Nishina Morinobu

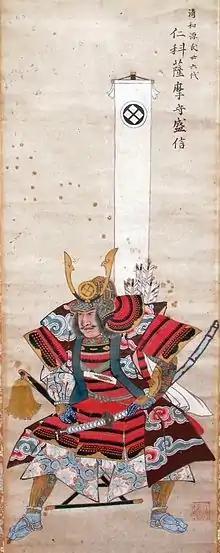
Nishina Morinobu

When the invasion of the Takeda territory by the Oda-Tokugawa alliance began in late 1581, Morinobu took on the responsibility of defending Takato Castle (高遠城) in southern Shinano, along with one of his allies, Oyamada Masayuki. As he fortified himself in the castle, Oda Nobutada, the designated successor of Oda Nobunaga and commander of the Oda army, sent a Buddhist priest to negotiate surrender.